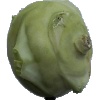
Label: Kohlrabi 1